Peranema

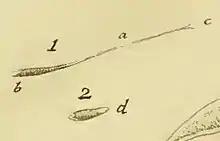
O.F. Müller's "Vibrio strictus"

The earliest record of a "Peranema" is in O.F. Müller's "Animalcula Infusoria" of 1786, which describes an "elongated linear" creature, "stretched out at the front." Müller named it "Vibrio strictus", placing it among the "long-necked" infusoria, along with "Lacrymaria olor" and "Dileptus". The species "Peranema trichophorum" was seen and described in 1838 by C.G. Ehrenberg, who, like Müller before him, took the flagellum for a necklike extension of the body, and placed it in the ciliate genus "Trachelius". "Peranema" was correctly identified as a flagellate by Félix Dujardin, who created the genus in 1842, giving it the name "Pyronema", for its pyriform (pear-shaped) body. However, because that name had already been applied to a genus of fungi, he amended the genus to "Peranema", formed from the Greek πέρα (a "leather purse" or "sack") and νήμα (a "thread"). Unfortunately, this name had also been claimed earlier, for a genus of ferns first collected in Nepal. As a result, botanists, following the International Code of Botanical Nomenclature, customarily refer to the protist "Peranema" as "Pseudoperanema"; whereas protozoologists, following the International Code of Zoological Nomenclature, have continued to call the genus by the name Dujardin gave it.